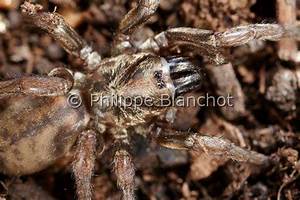
Label: ragno